Allan Seagar

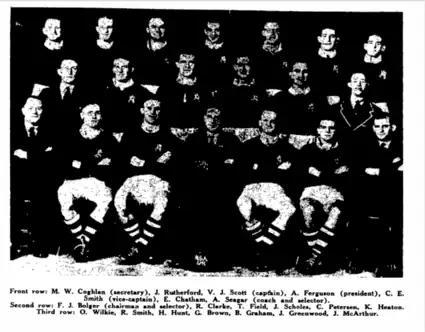
Allan Seagar as coach of the Fox Memorial Shield championship winners in 1941

In 1929 Seagar played 14 matches for Devonport and scored 4 tries and kicked 12 goals. They finished runners up in the championship after losing the final to Ponsonby United 5–0 before a crowd of 10,000. He played for Auckland in their 11–8 win over South Auckland (Waikato) on 27 July. He then made two further appearances for Auckland on 17 and 24 August against Northland and Canterbury respectively. Auckland beat Northland 22–19 with Seagar scoring a try. He also scored a try in the 47–18 win over Canterbury. Then on 7 September he took the field as a replacement for the North Island side. He was originally named in the reserves but moved into five eighth after Len Scott left the field with Ted Meyer moving in to wing three-quarter. The South Island secured a rare victory over their northern counterparts by 22–13.